Je t'aime moi non plus (film)

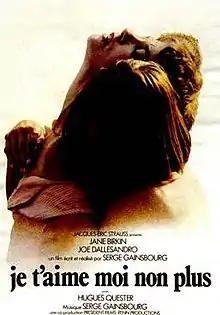
Theatrical poster

' (English title: I Love You, Me Neither""') is a 1976 feature film written, directed, and scored by Serge Gainsbourg, starring Jane Birkin, Hugues Quester and Joe Dallesandro, and featuring a cameo by Gérard Depardieu.